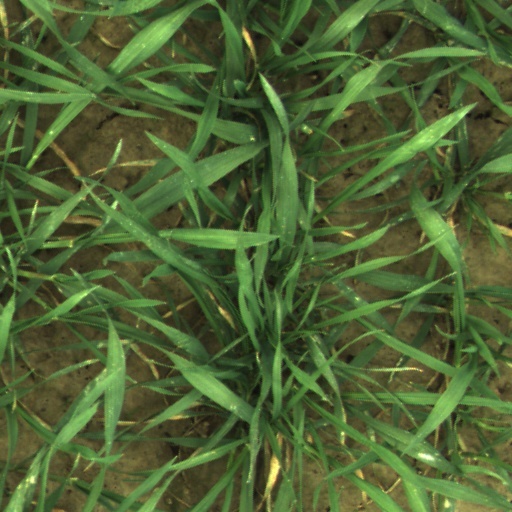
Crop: wheat